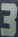
Number: 3